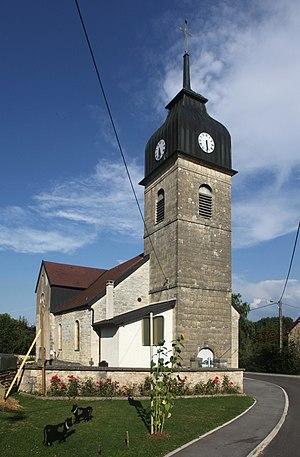
Église de Guyans-Durnes (Doubs).
Guyans-Durnes est une commune française située dans le département du Doubs en région Bourgogne-Franche-Comté.